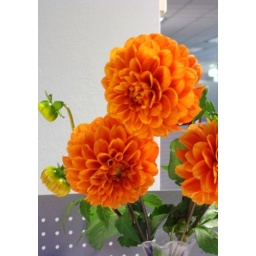
These lovely flowers were on someone's desk at the office. I like the bright colours against the dull background